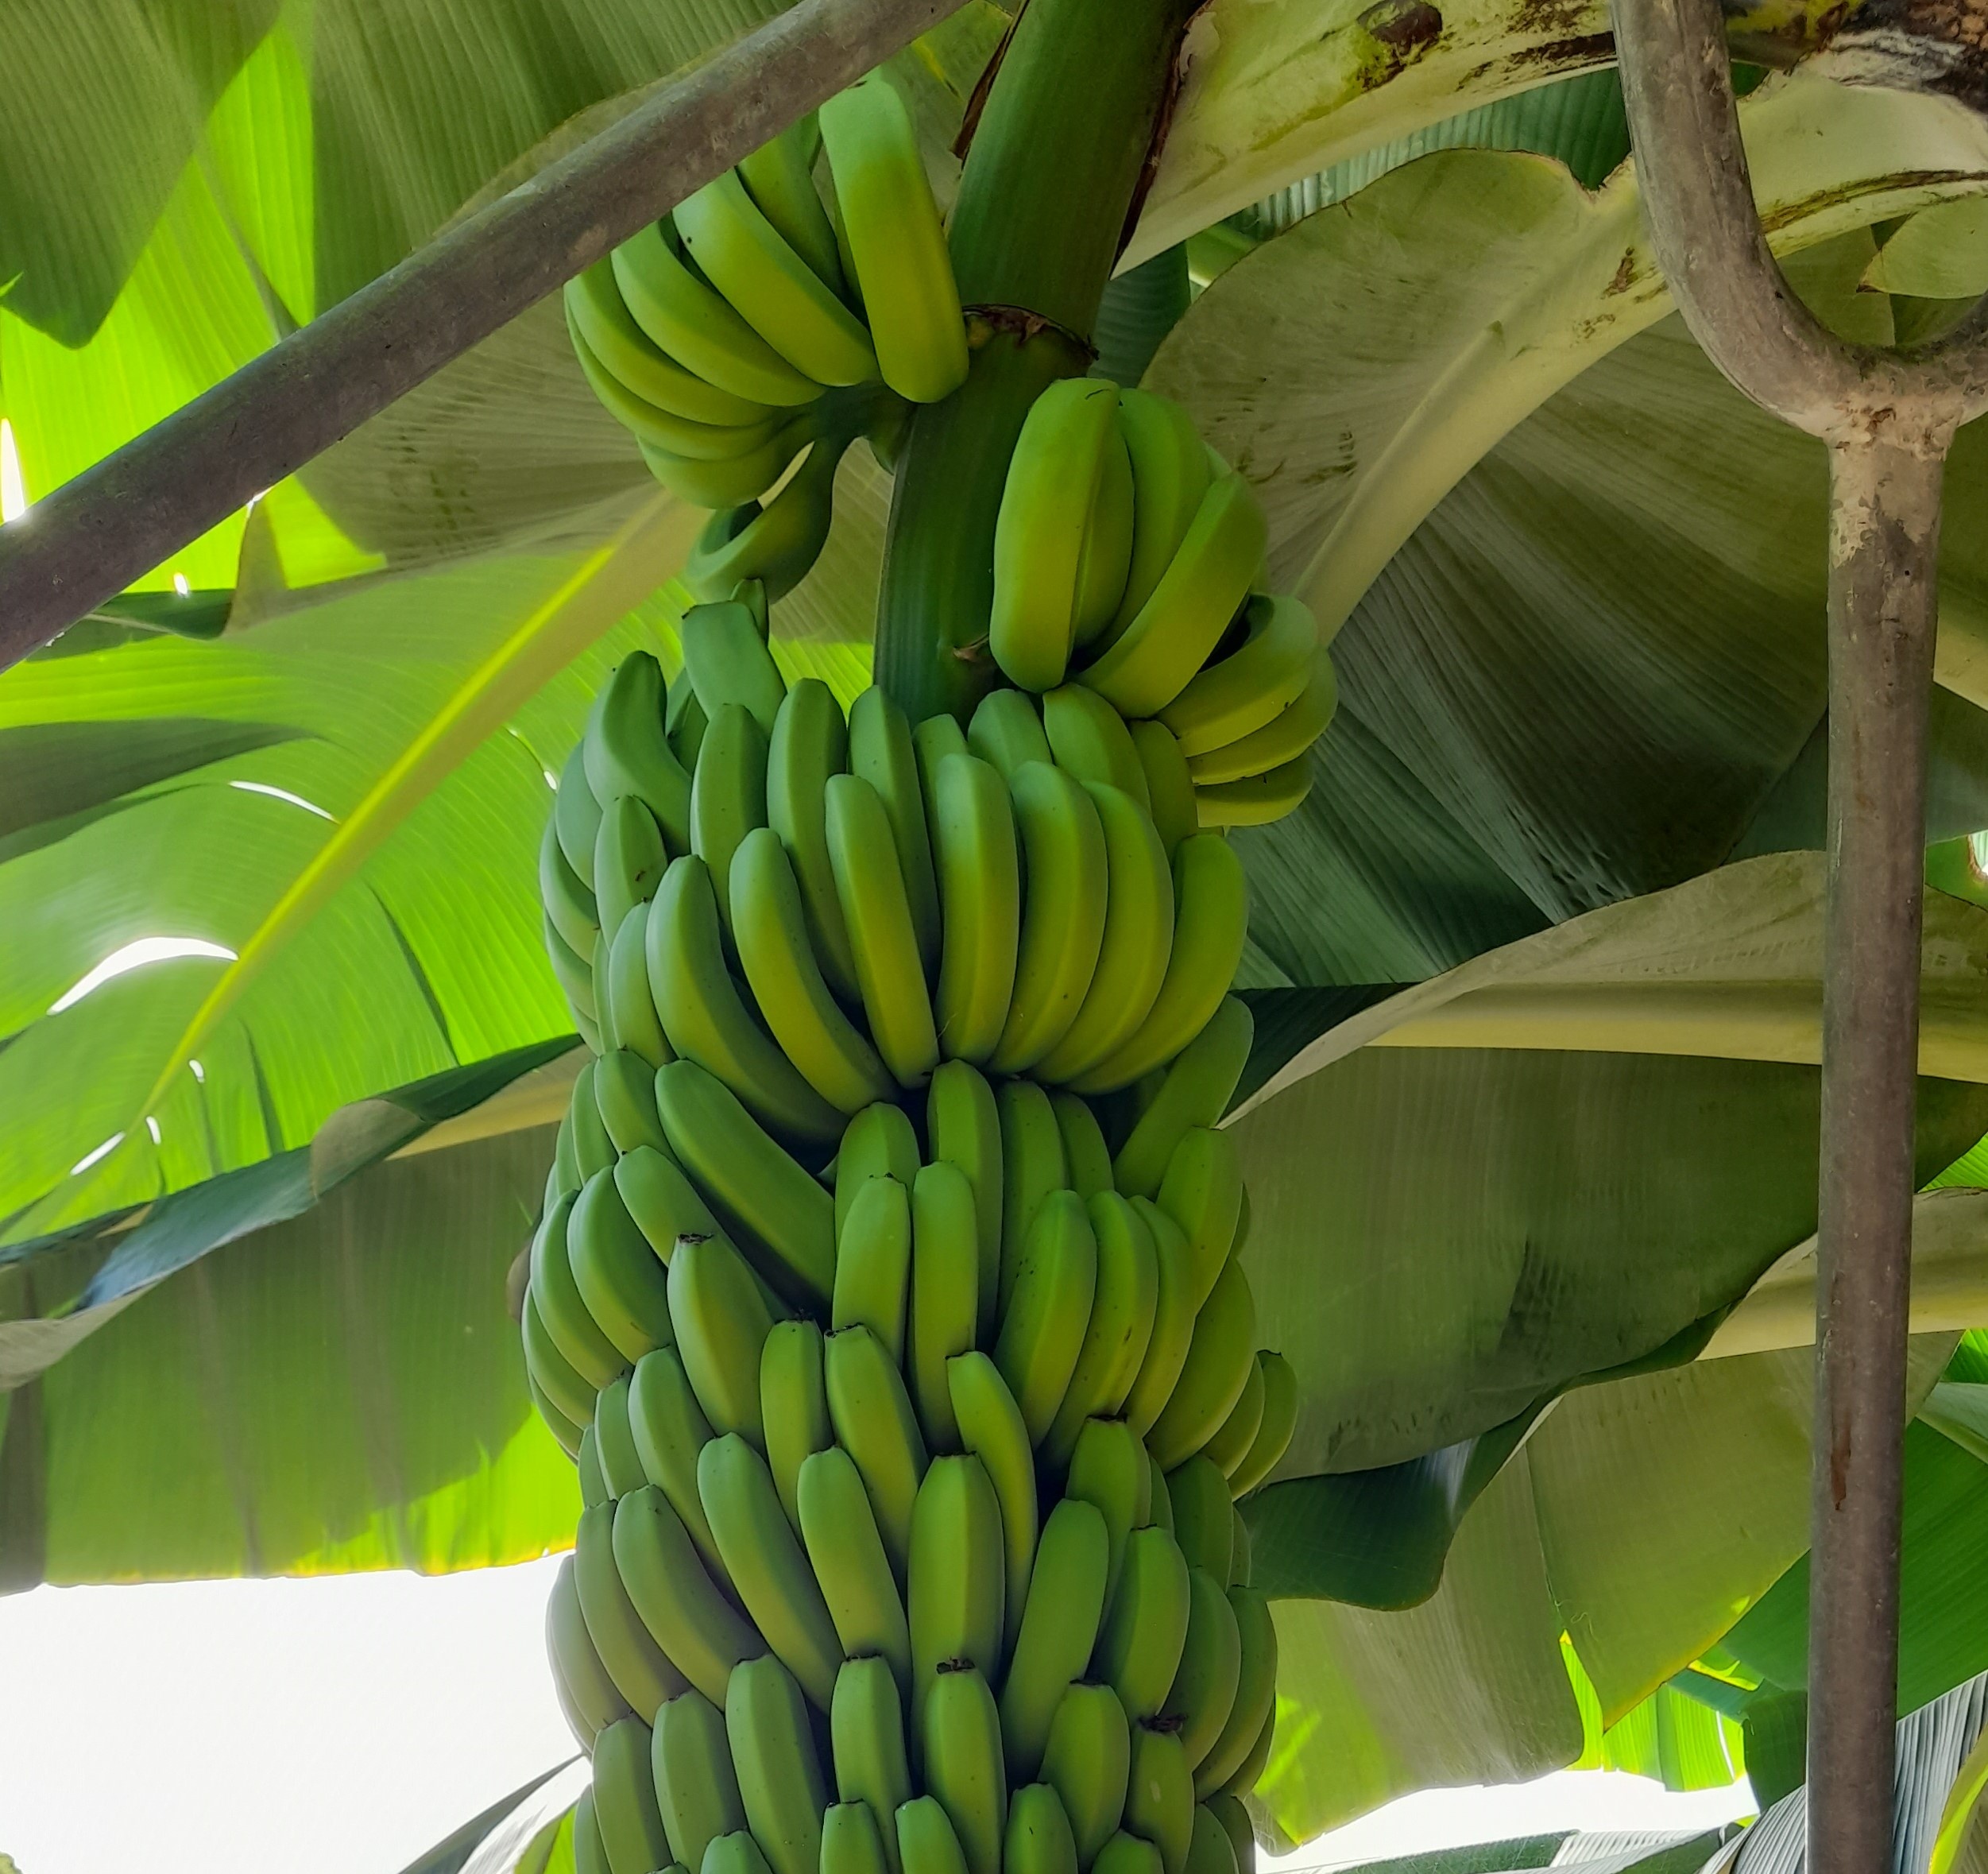
Label: Keep